SK Rapid Wien

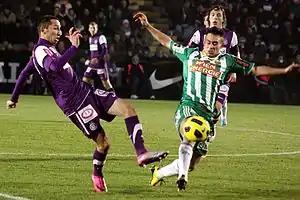
A 2010 Wien derby match between Rapid Wien and Austria Wien.

Rapid Wien contest the Vienna derby with their local Vienna rival FK Austria Wien. The two clubs are amongst the most supported and successful football teams in the entire country, and are the only Austrian clubs to have never been relegated. Both teams originate from Hietzing, the 13th district in the west of the city, but have since moved into different districts. While Austria Wien is seen as a middle-class club, Rapid traditionally hold the support of the capital's working class. The two clubs first met in a league championship match on 8 September 1911, a 4–1 victory for Rapid. The fixture is the most-played derby in European football after the Old Firm in Glasgow between Rangers and Celtic.